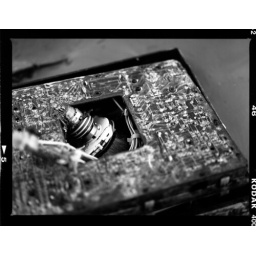
this TV was in the mud on a beach in seabrook, texas